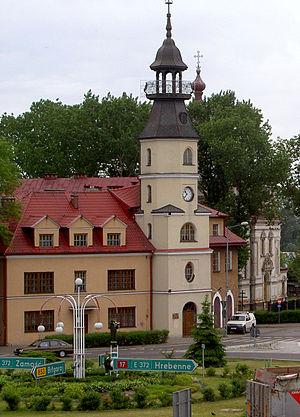
Tomaszów Lubelski est une ville dans la voïvodie de Lublin, dans le powiat de Ryki, située dans l'est de la Pologne.